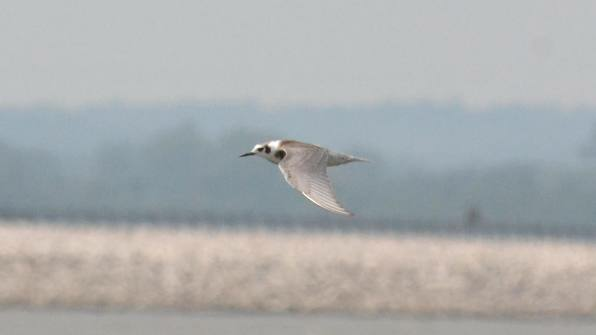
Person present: No